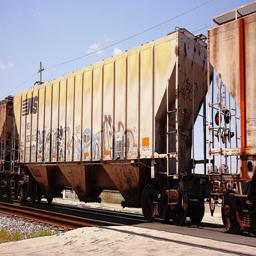
The train with spray paint on it's side is passing a train crossing.
Several boxcars with graffiti on them crossing a road.
A train car covered with graffiti on the tracks
A train with graffiti is parked on a train track.
A train that is on the tracks with graffiti on the side.